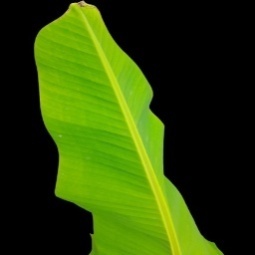
Label: Healthy